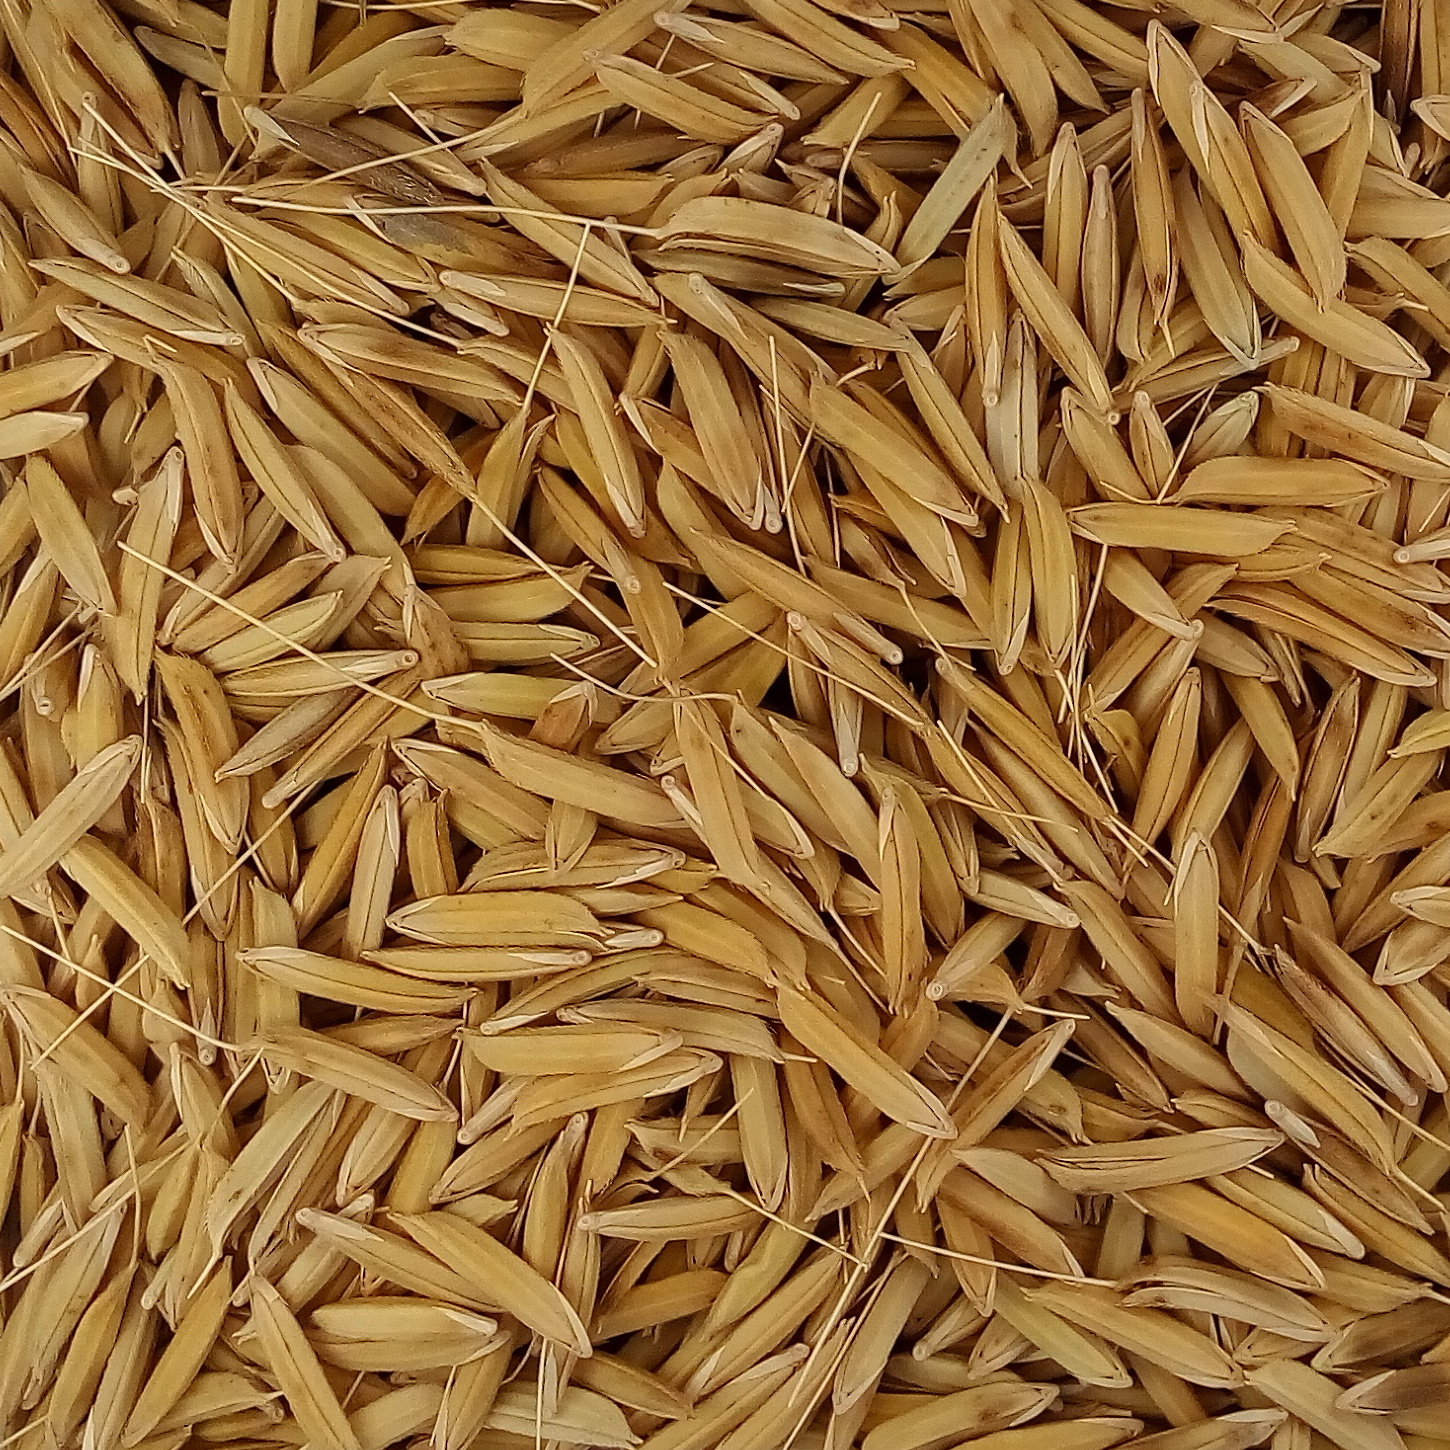
Rice seed variety: 1728